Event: Nepal Earthquake
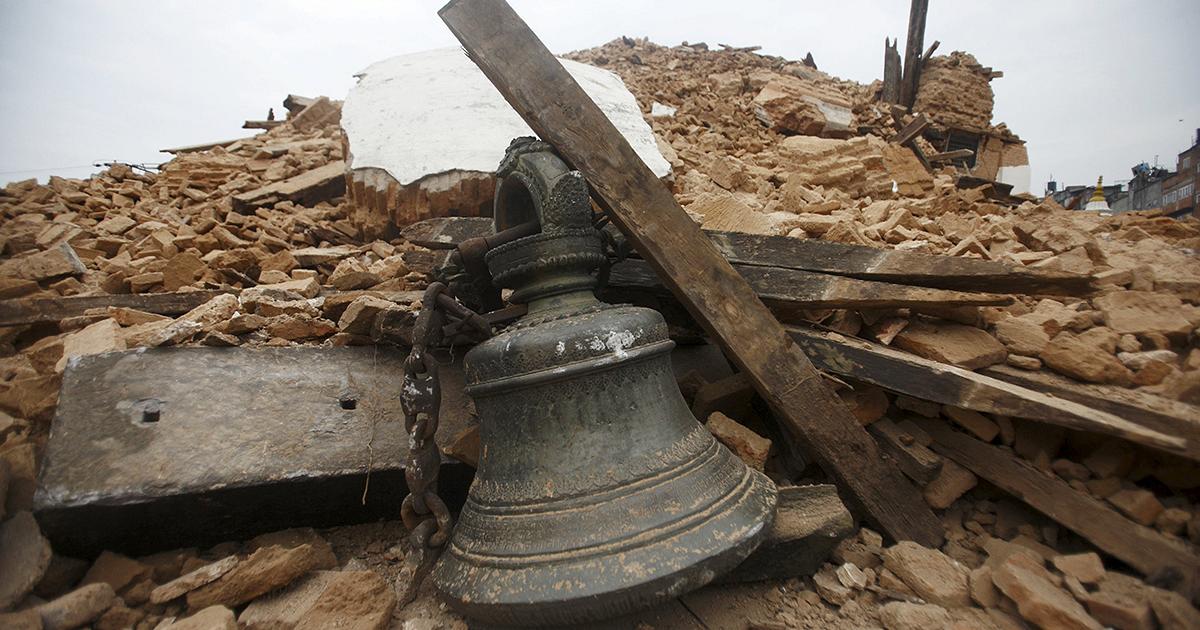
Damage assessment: damage